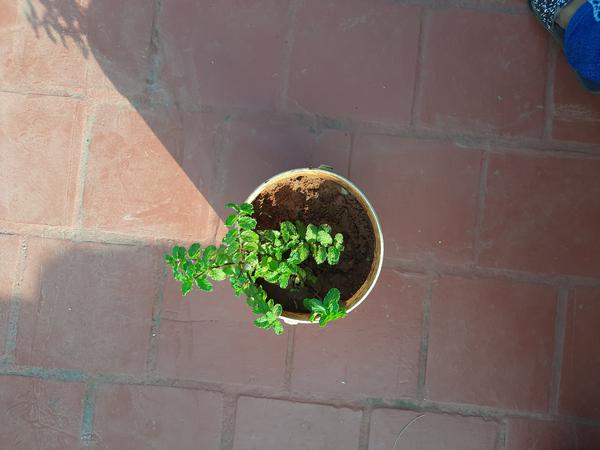
Plant: Mint